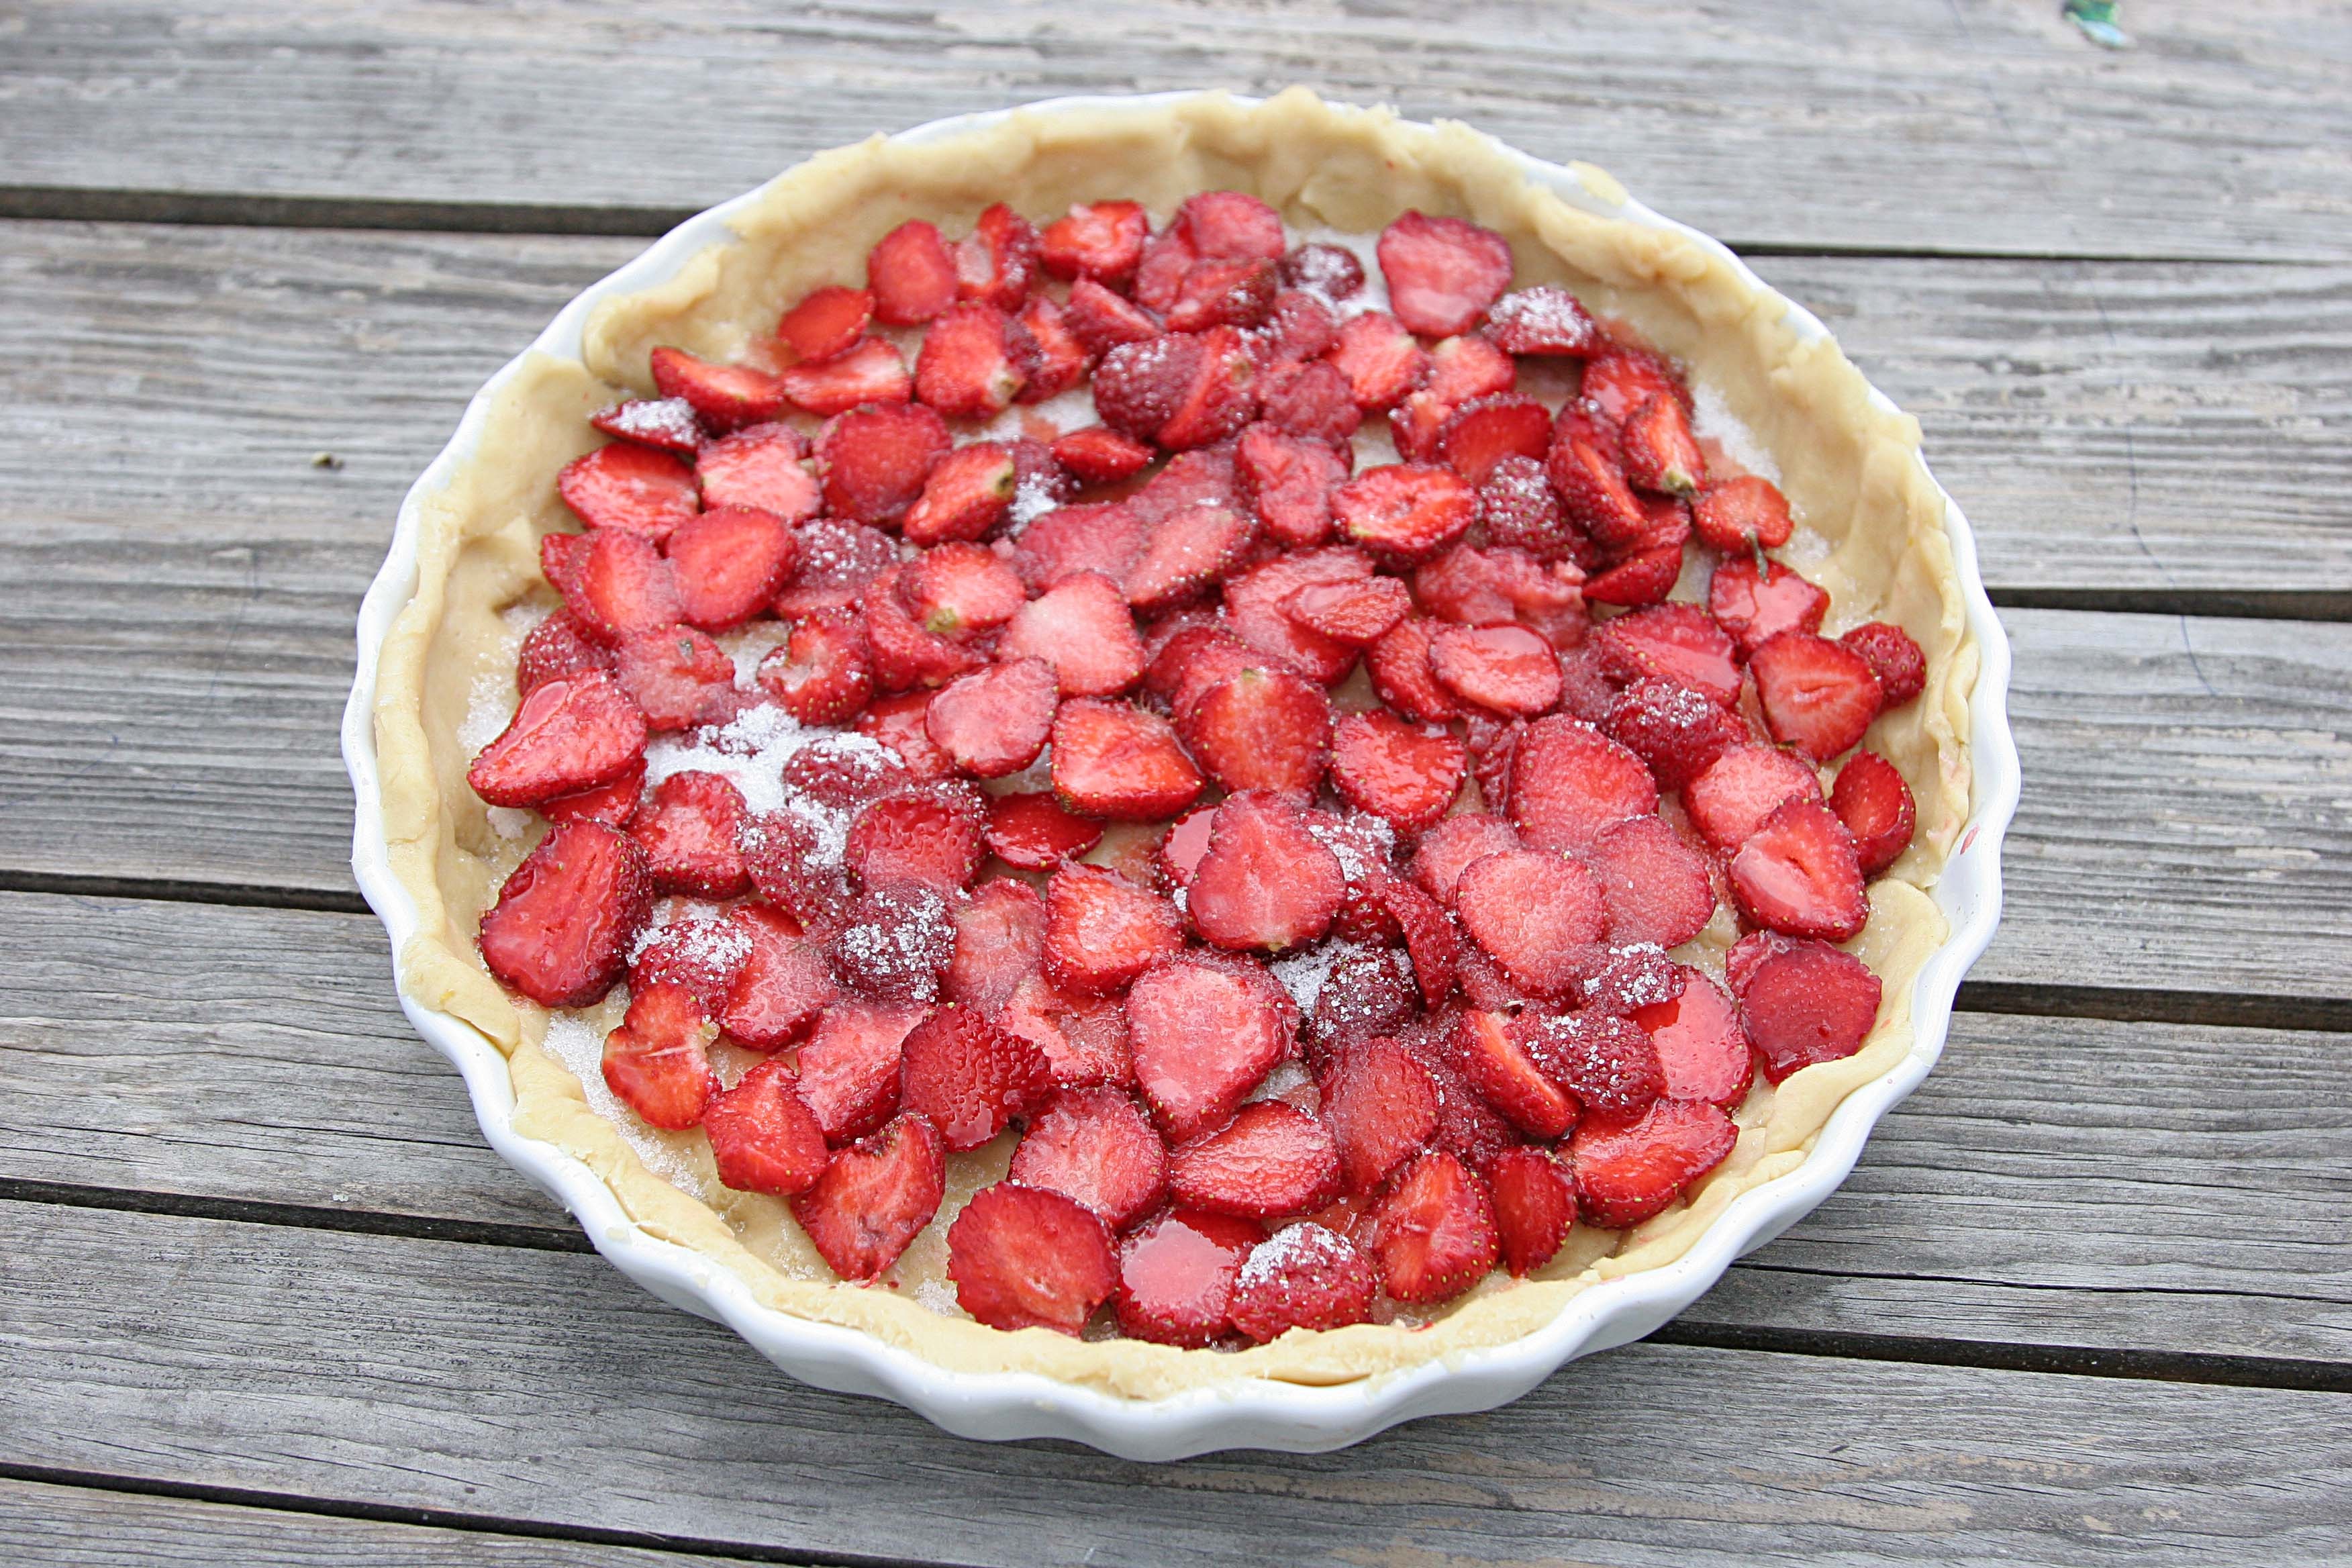
plant, raspberry, fruit, berry, dish, food, produce, dessert, cake, pie, pastry, strawberry, cherry pie, cranberry, eating, sweets, tart, strawberries, baked goods, strawberry pie, pavlova, frutti di bosco